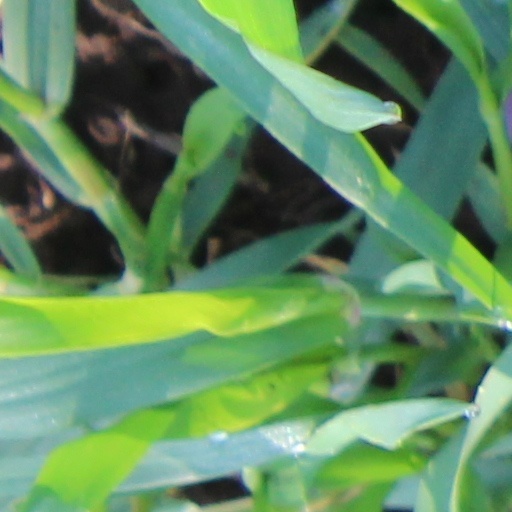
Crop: wheat